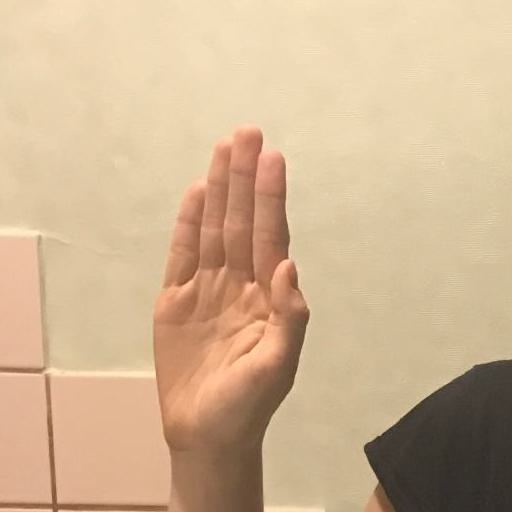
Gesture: stop